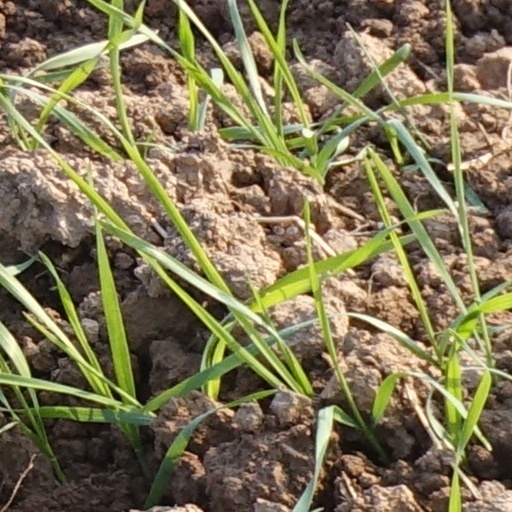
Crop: wheat